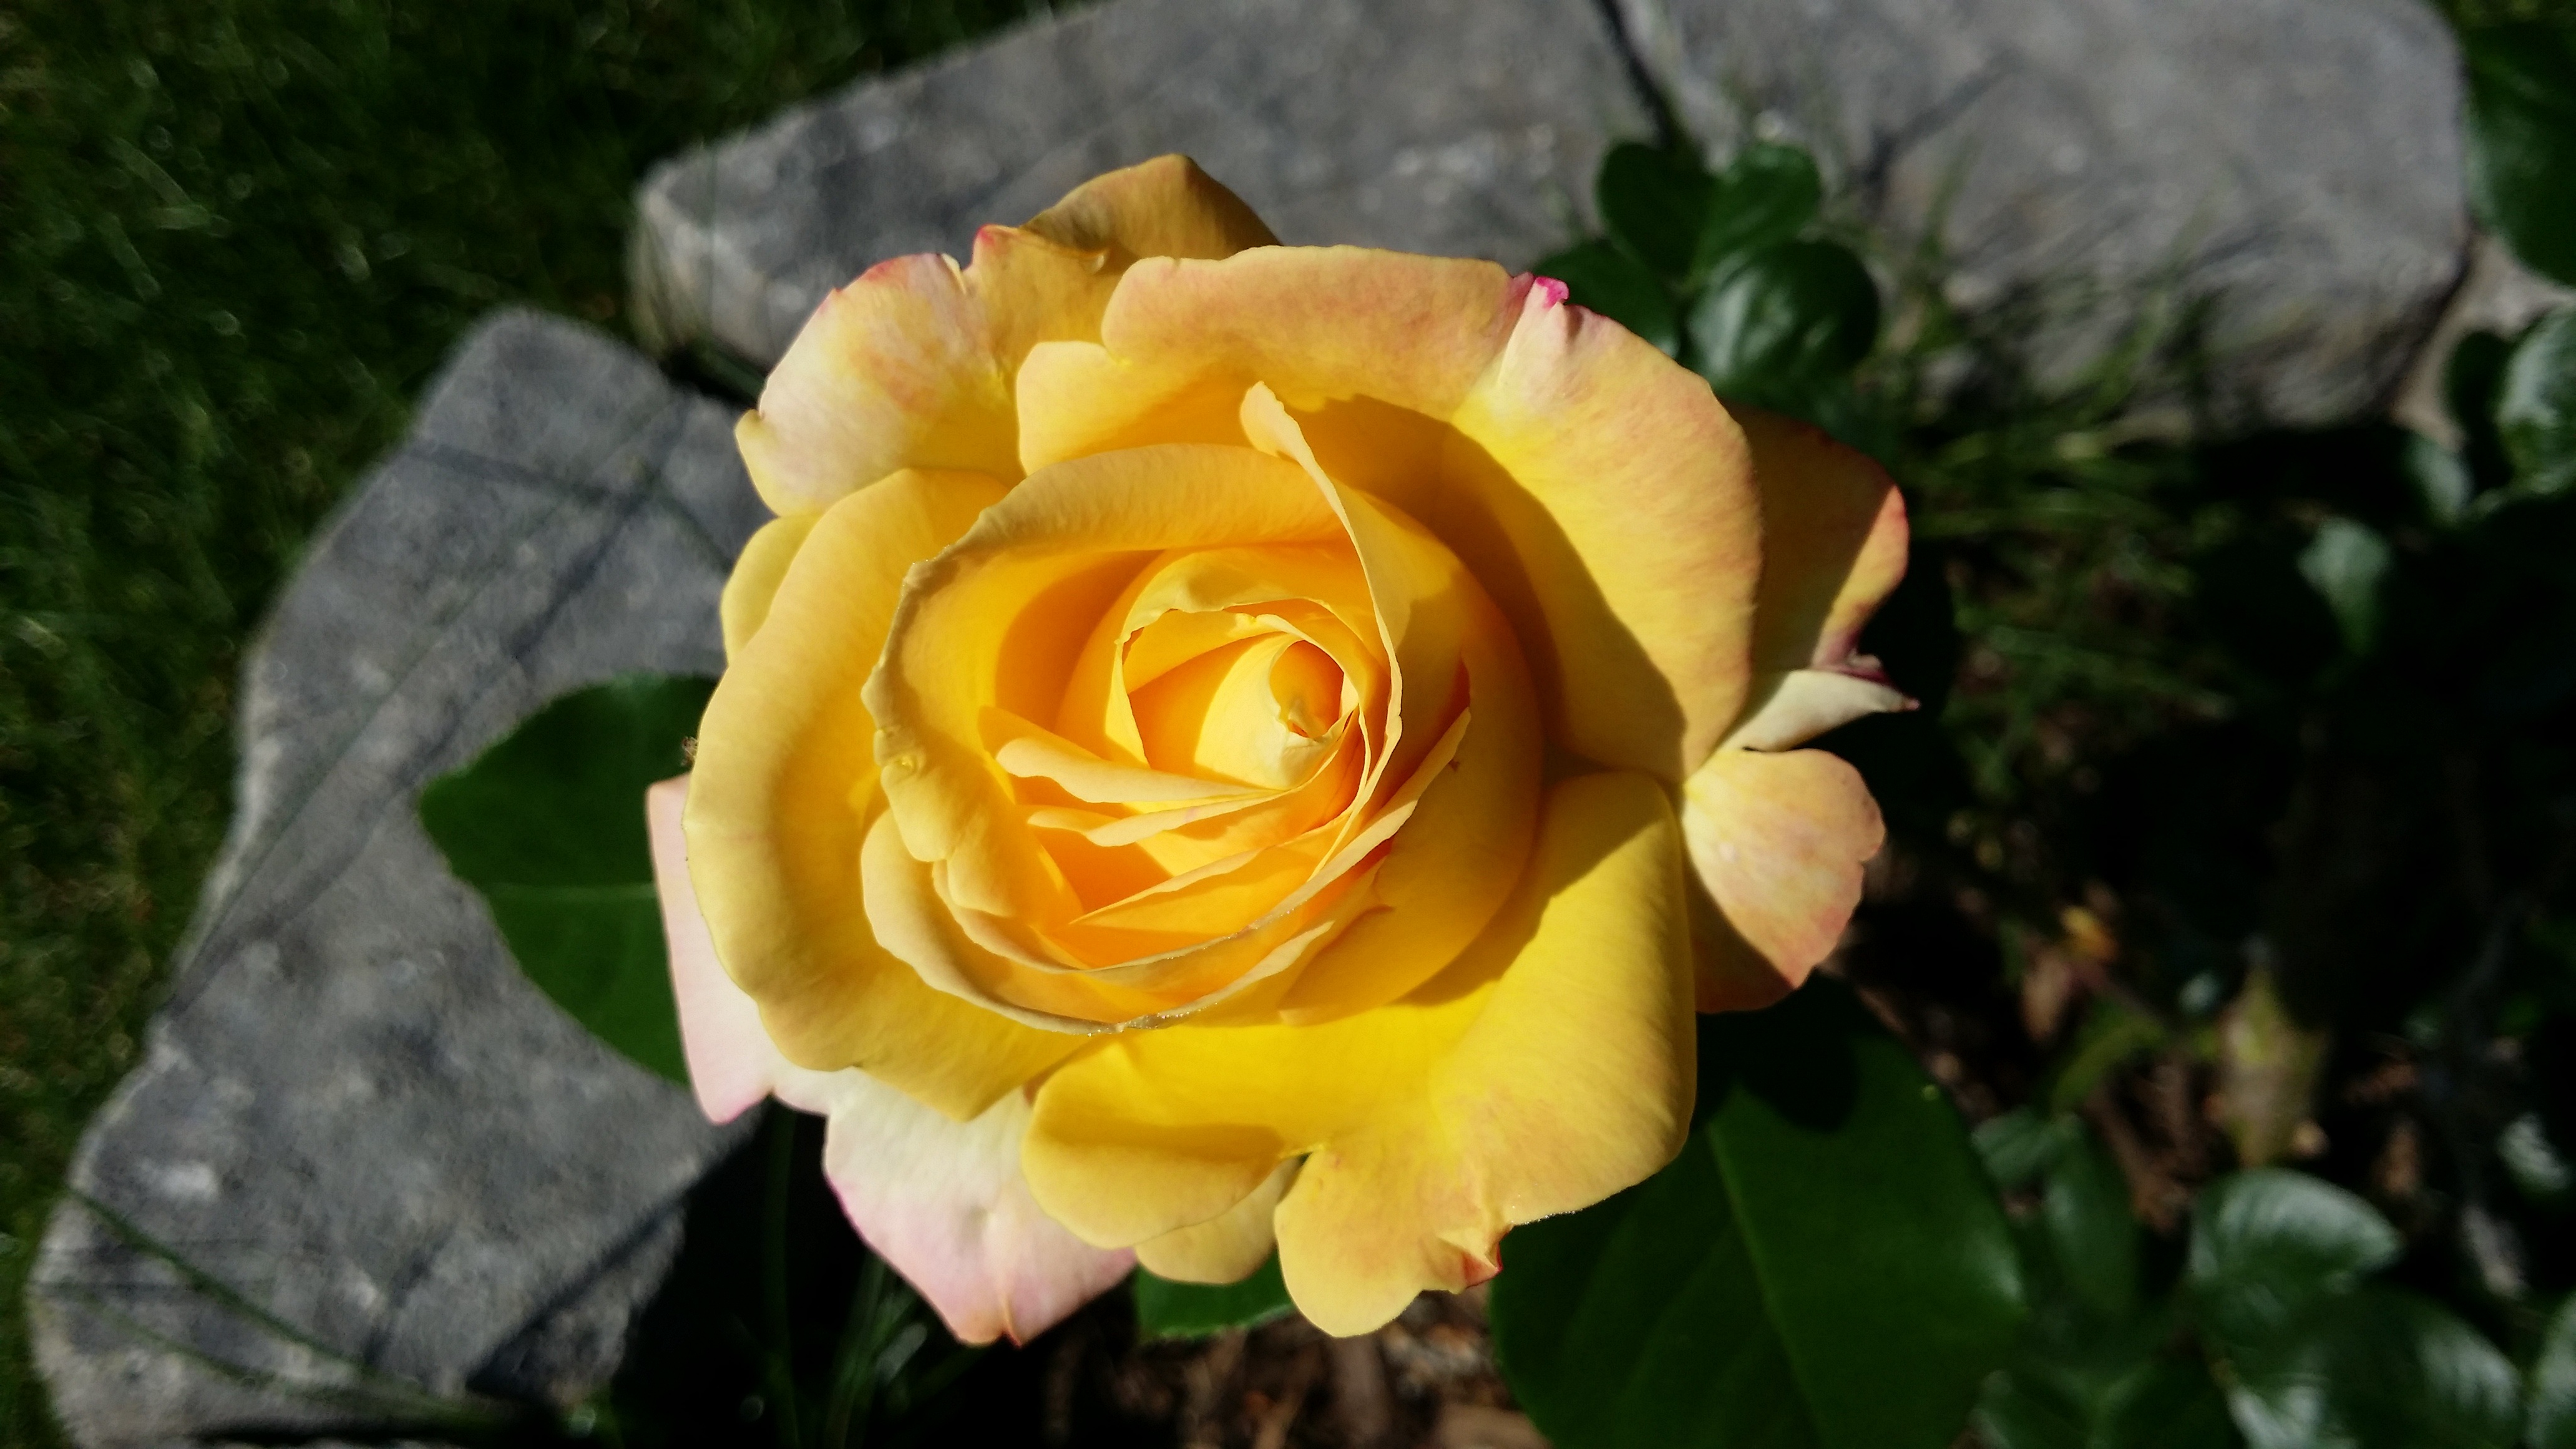
nature, blossom, plant, flower, petal, bloom, stone, summer, rose, yellow, closeup, flora, beautiful, floribunda, flowering plant, garden roses, rose family, land plant, rose order, austrian briar